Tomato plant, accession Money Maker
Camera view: bottom (45 deg); turntable rotation: 120 degrees
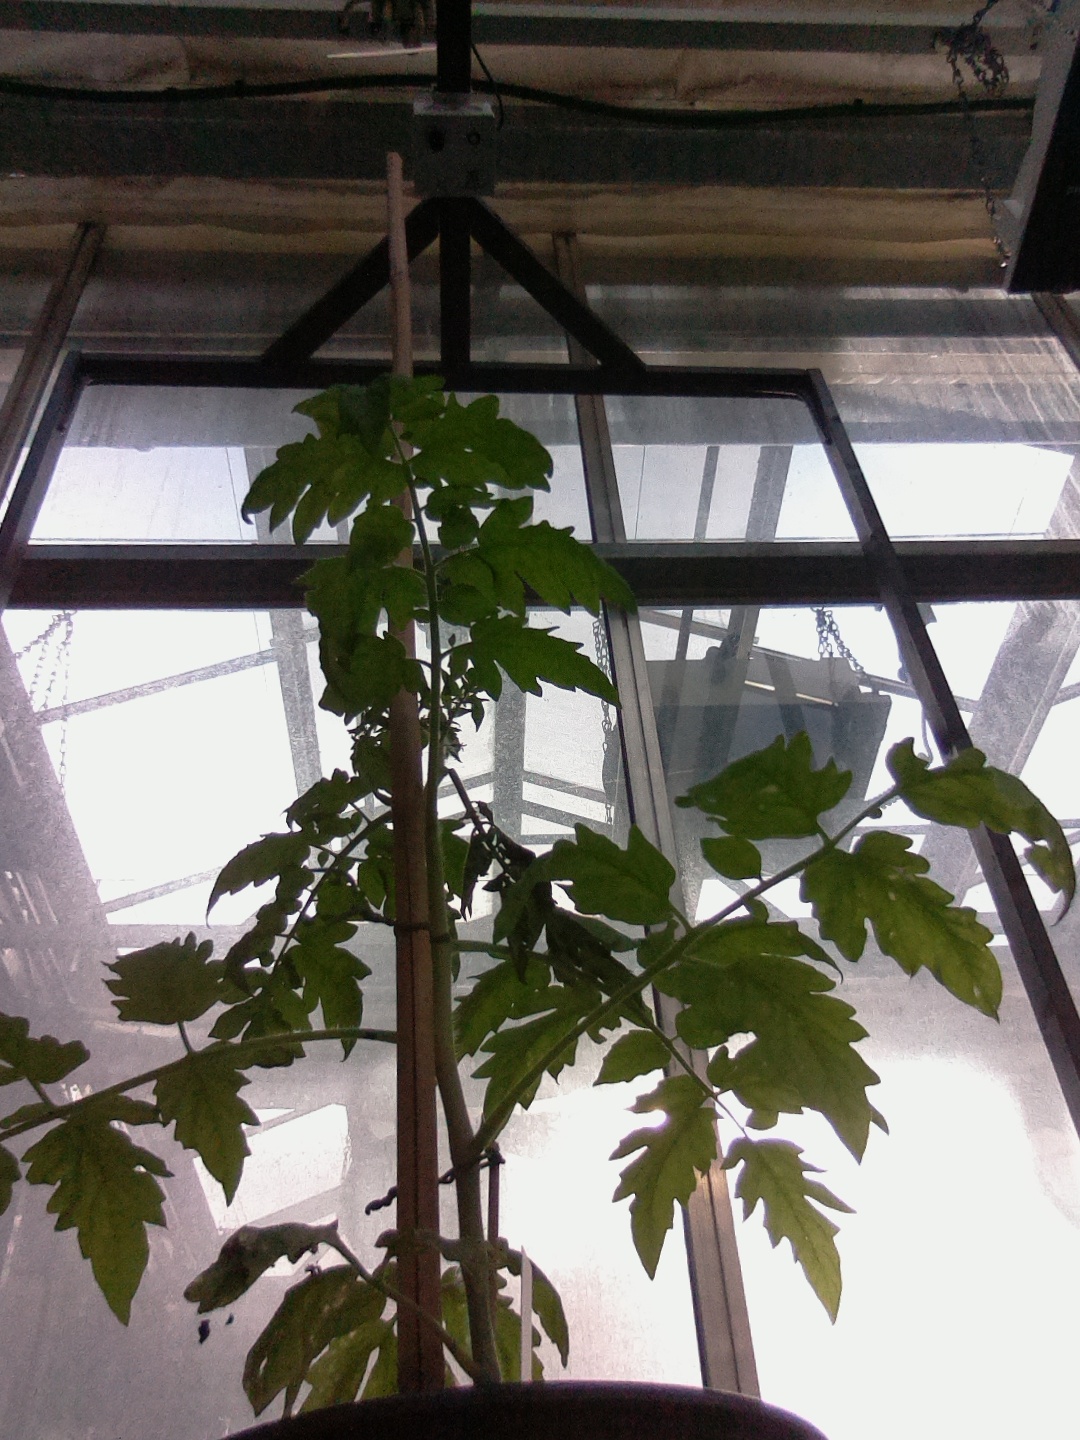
BBCH growth stage 14: 8 of true leaves visible